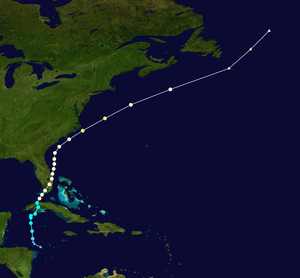
La saison cyclonique 1999 dans l'océan Atlantique nord désigne une série de cyclones tropicaux ayant officiellement débuté le 1ᵉʳ juin 1999 et finit le 30 novembre 1999. Ces dates conventionnelles délimitent la période durant laquelle il est le plus probable qu'un cyclone tropical se forme. Durant cette saison, ces dates ont été respectées. Arlène se forme le 11 juin, et Lenny se dissipe le 23 novembre. La saison est particulièrement active. La raison, tout comme en 1998, 2000, et 2001 est le puissant événement La Niña durable de l'été 1998 au printemps 2001. Cependant, il est constaté que l'activité de chacune de ces saisons est inférieure à celle de la précédente. En effet, un événement La Niña induit un refroidissement mondial qui s'est progressivement propagé en Atlantique nord, et a ainsi contrecarré en partie le récent basculement de l’oscillation atlantique multidécennale en phase positive. À la suite des conséquences de La Niña, les ouragans capverdiens se sont de nouveau distingués.
L’ouragan Irene est le neuvième système tropical ayant atteint le niveau de tempête tropicale et le sixième celui d'ouragan pendant la saison cyclonique 1999 dans l'océan Atlantique nord. Il s'est développé sur la partie ouest de la mer des Caraïbes le 13 octobre à partir d'une onde tropicale, s'est ensuite dirigé vers le nord pour toucher le nord-ouest de Cuba en tant que tempête tropicale, et y donner des pluies diluviennes, avant de tourner vers le sud de la Floride où il a causé d’importants dégâts ayant la force d'un ouragan de catégorie 1 de l'échelle de Saffir-Simpson. Une fois sur le Gulf Stream il est passé à la catégorie 2 puis s'est dirigé vers le nord-est en faiblissant.